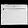
Label: Bag